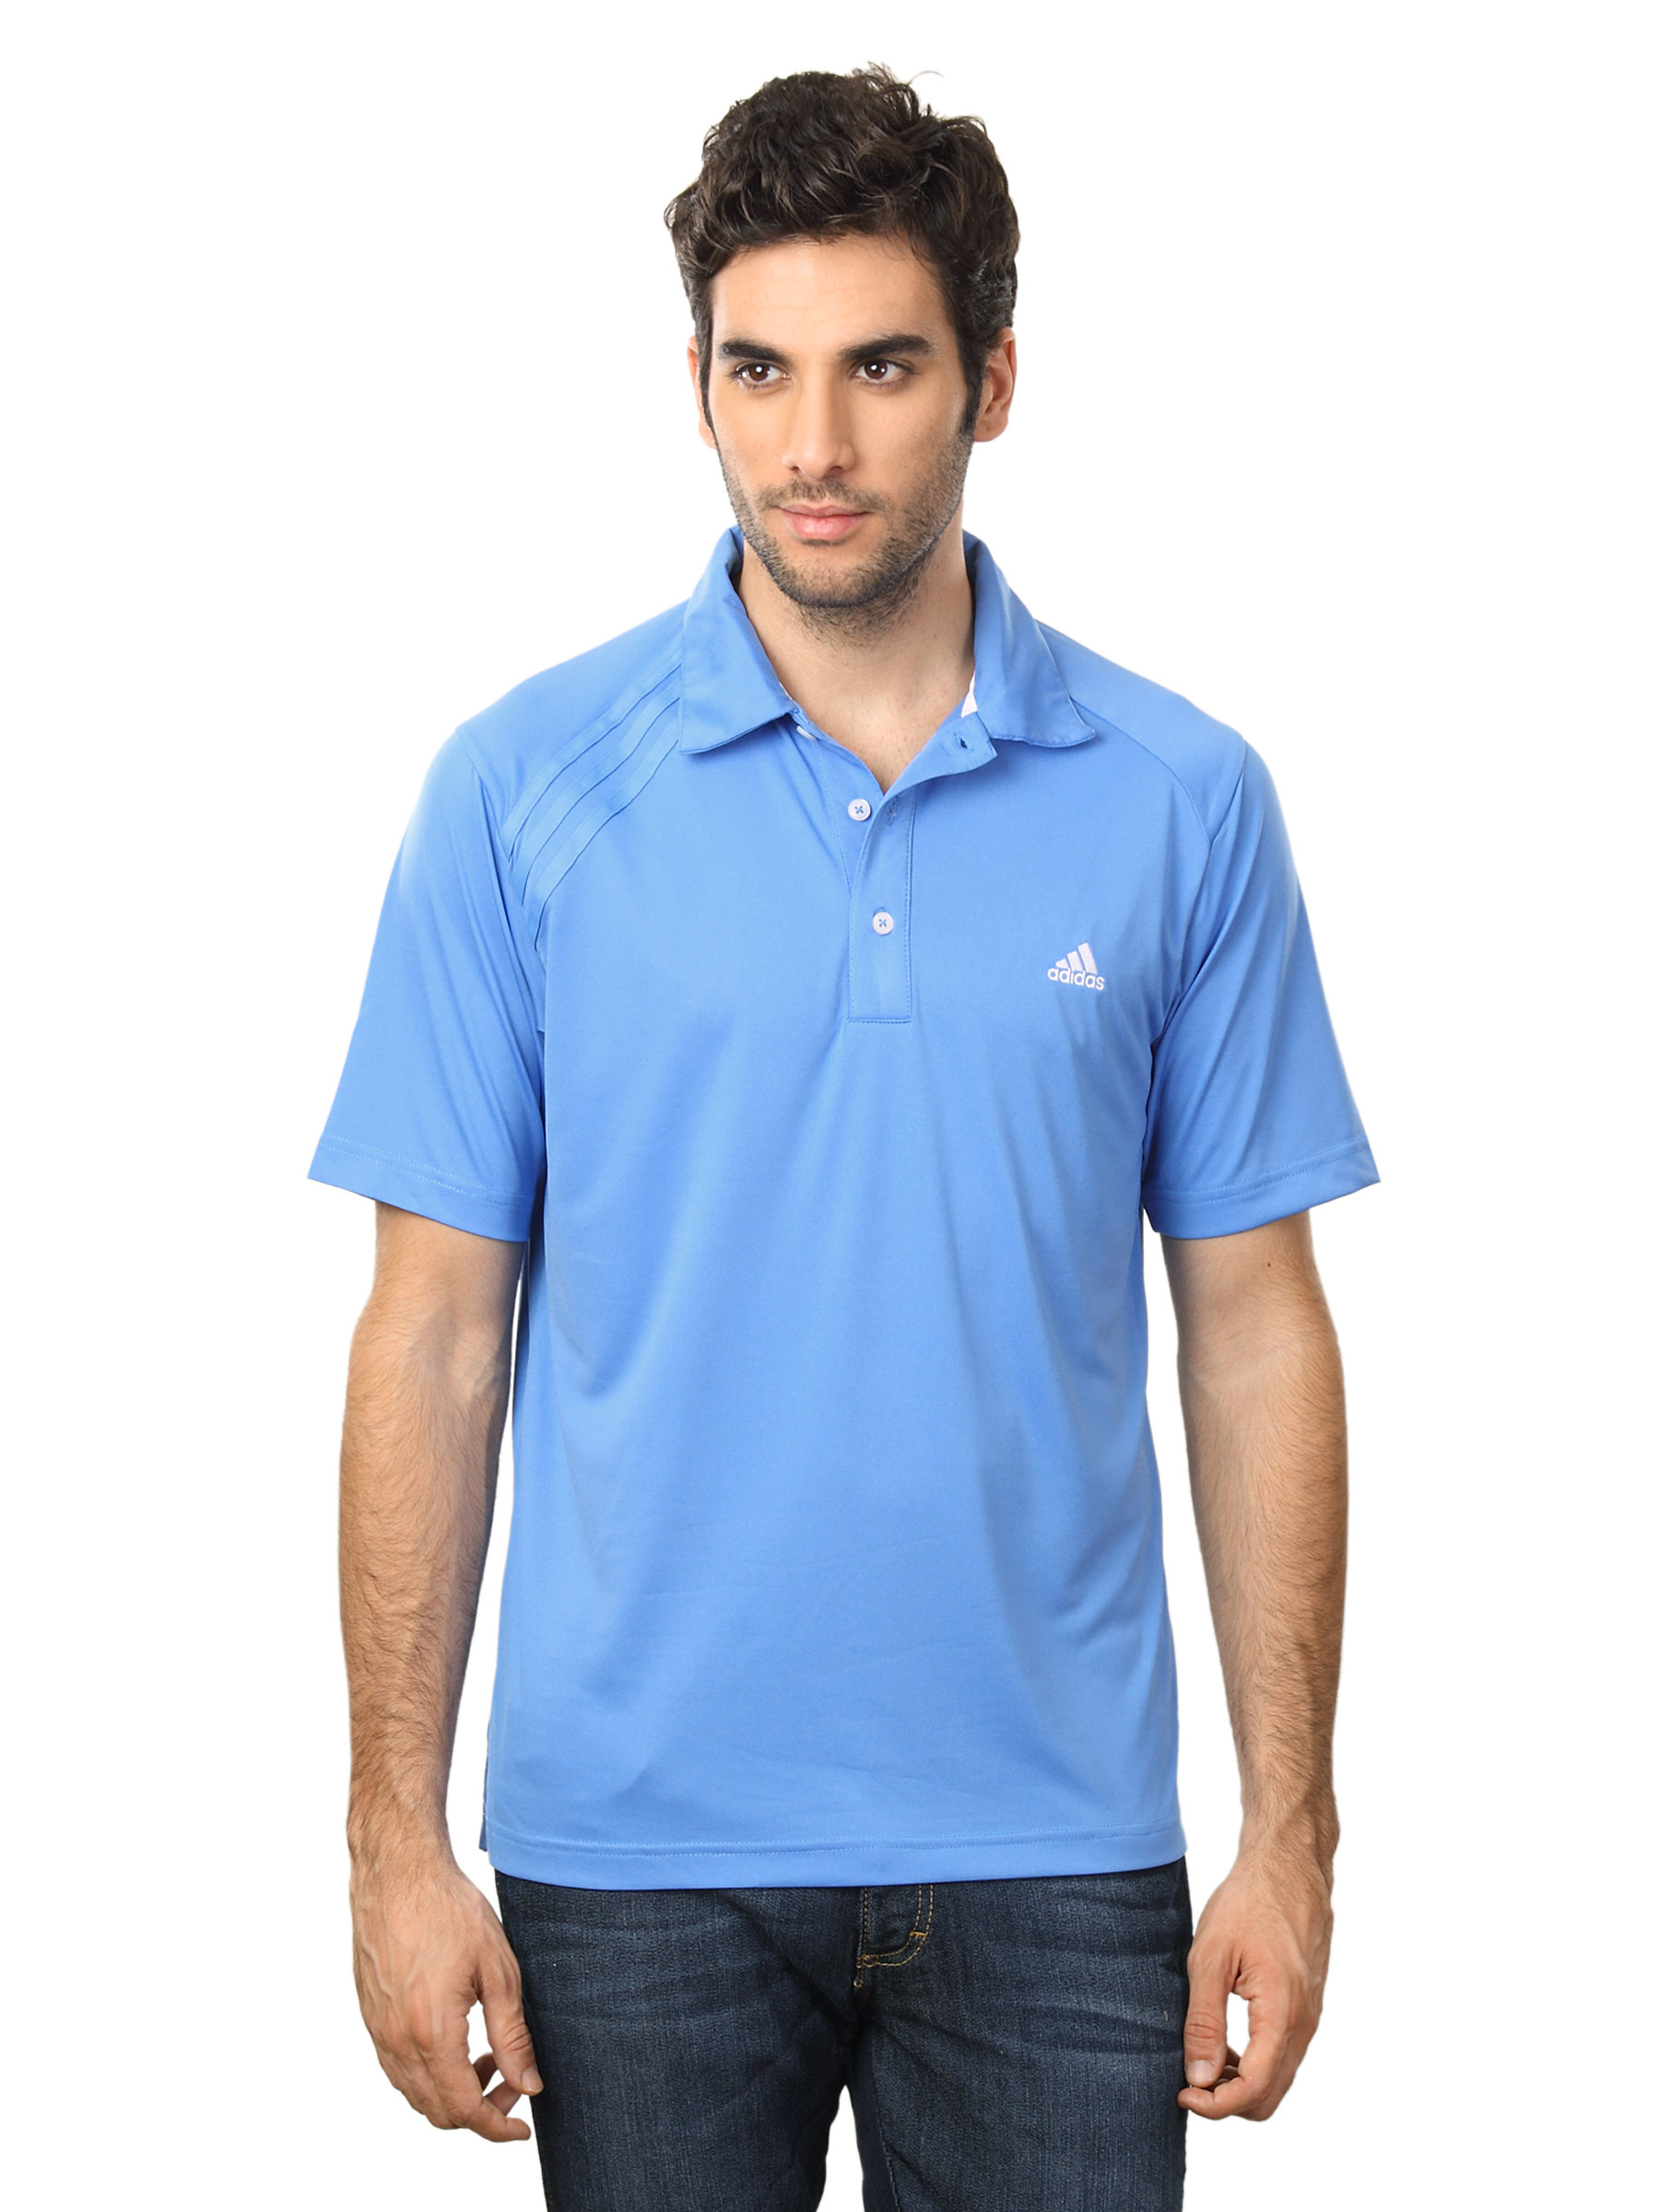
ADIDAS Men Clima Blue Polo T-shirt
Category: Apparel / Topwear / Tshirts
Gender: Men
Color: Blue
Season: Summer 2012
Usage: Casual